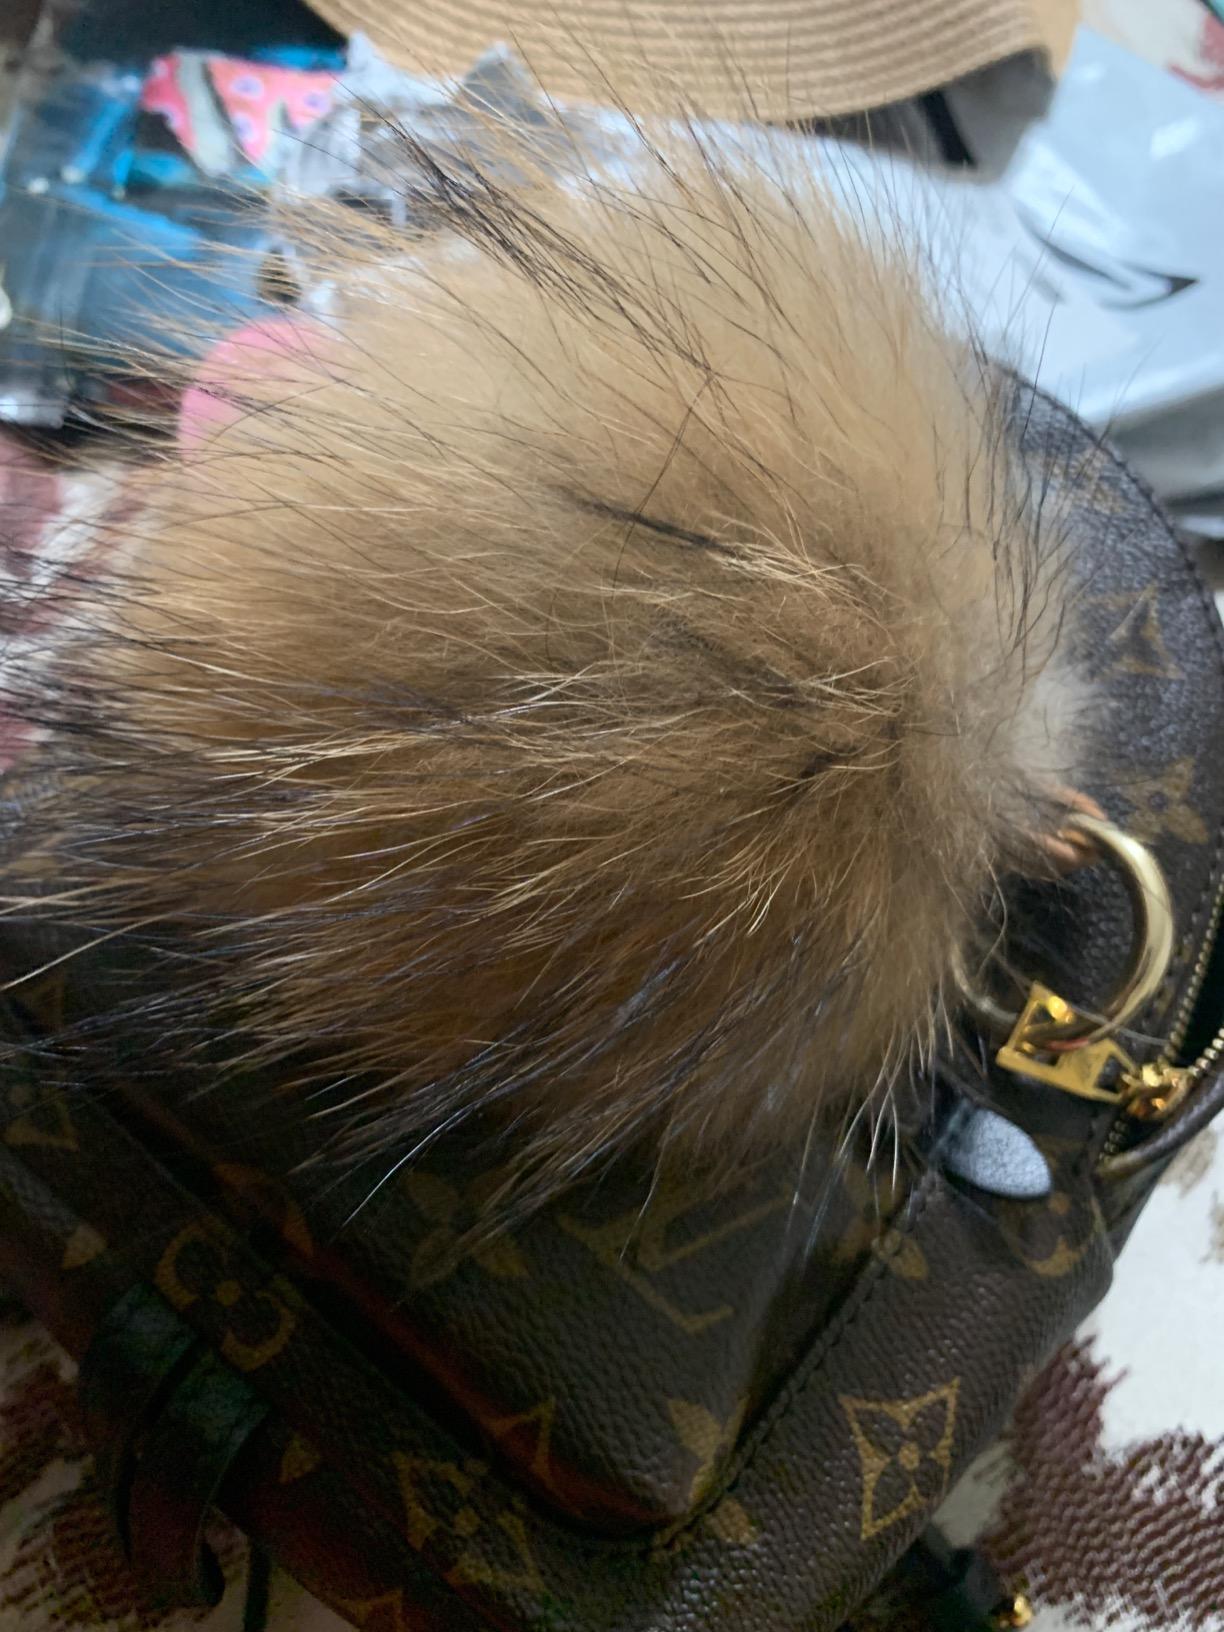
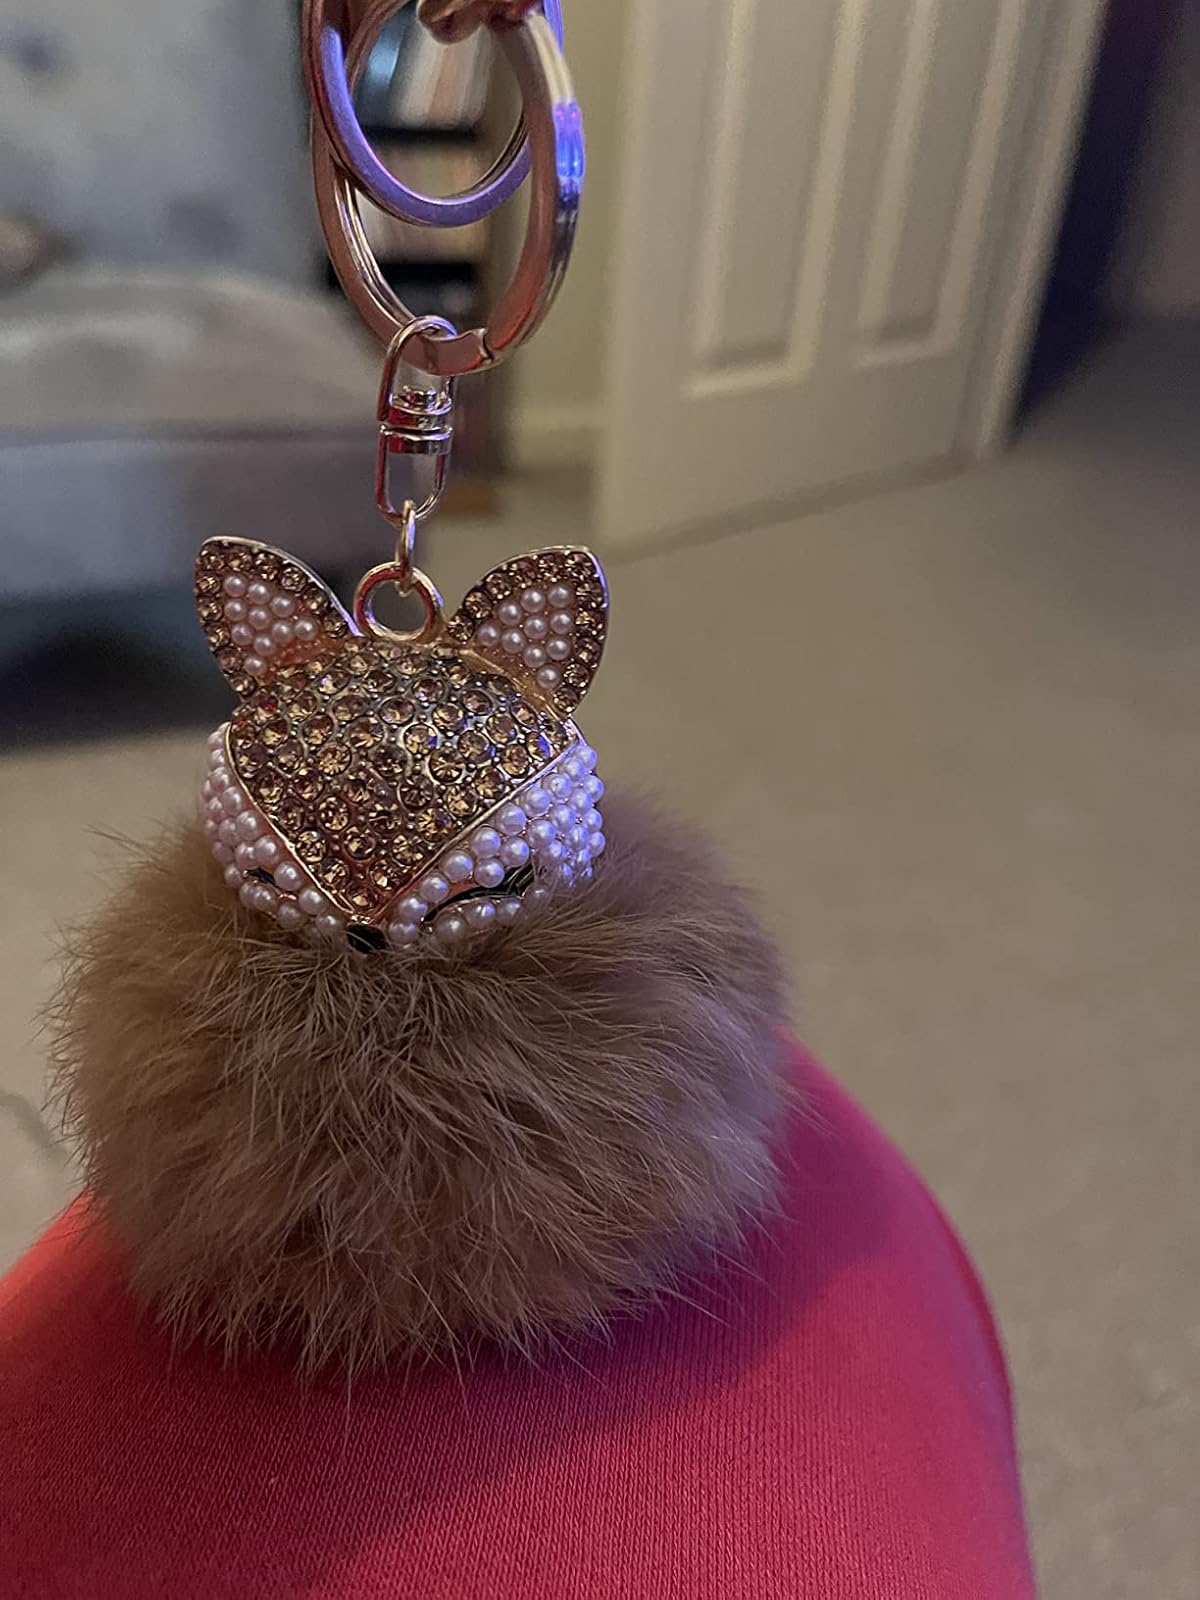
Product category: accessories_keychain
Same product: no